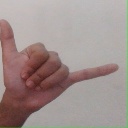
अक्षर: द